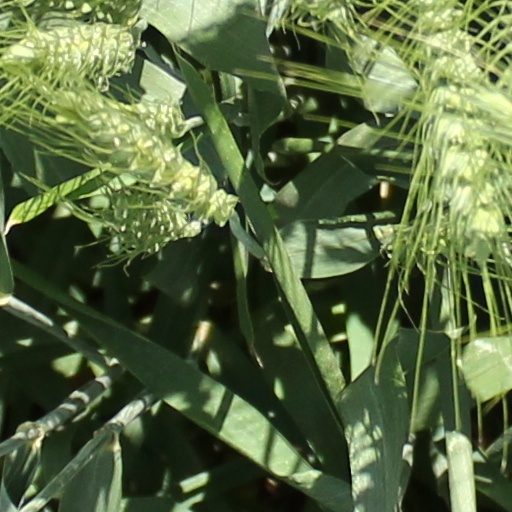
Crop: wheat